Albatros C.V

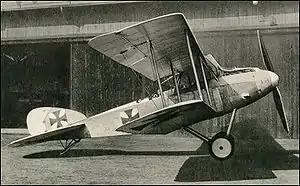

The Albatros C.V was a military reconnaissance aircraft designed and produced by the German aircraft manufacturer Albatros Flugzeugwerke.